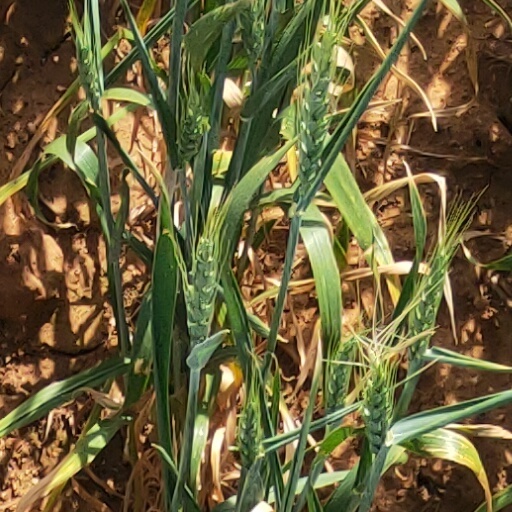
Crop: wheat